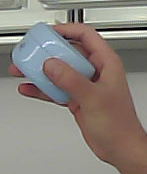
Product: nivea_baby